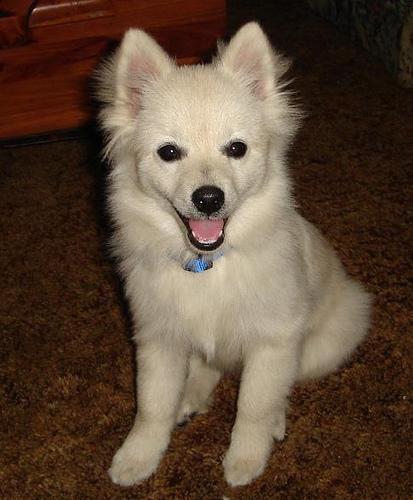
Pomeranian